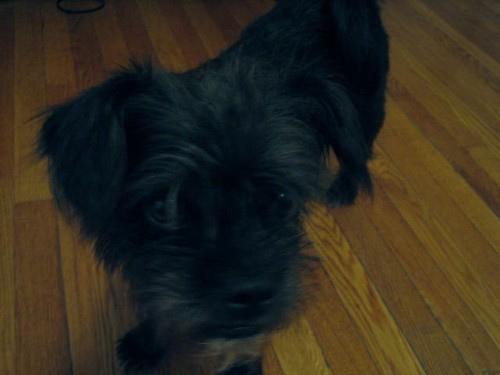
affenpinscher